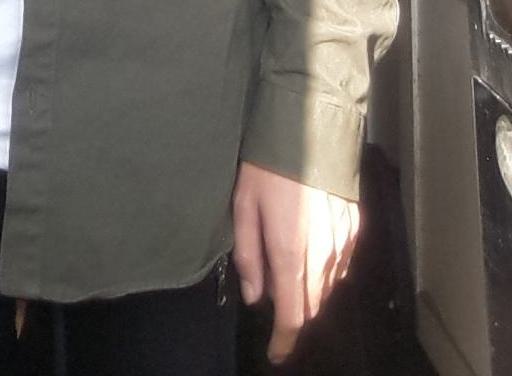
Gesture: no_gesture